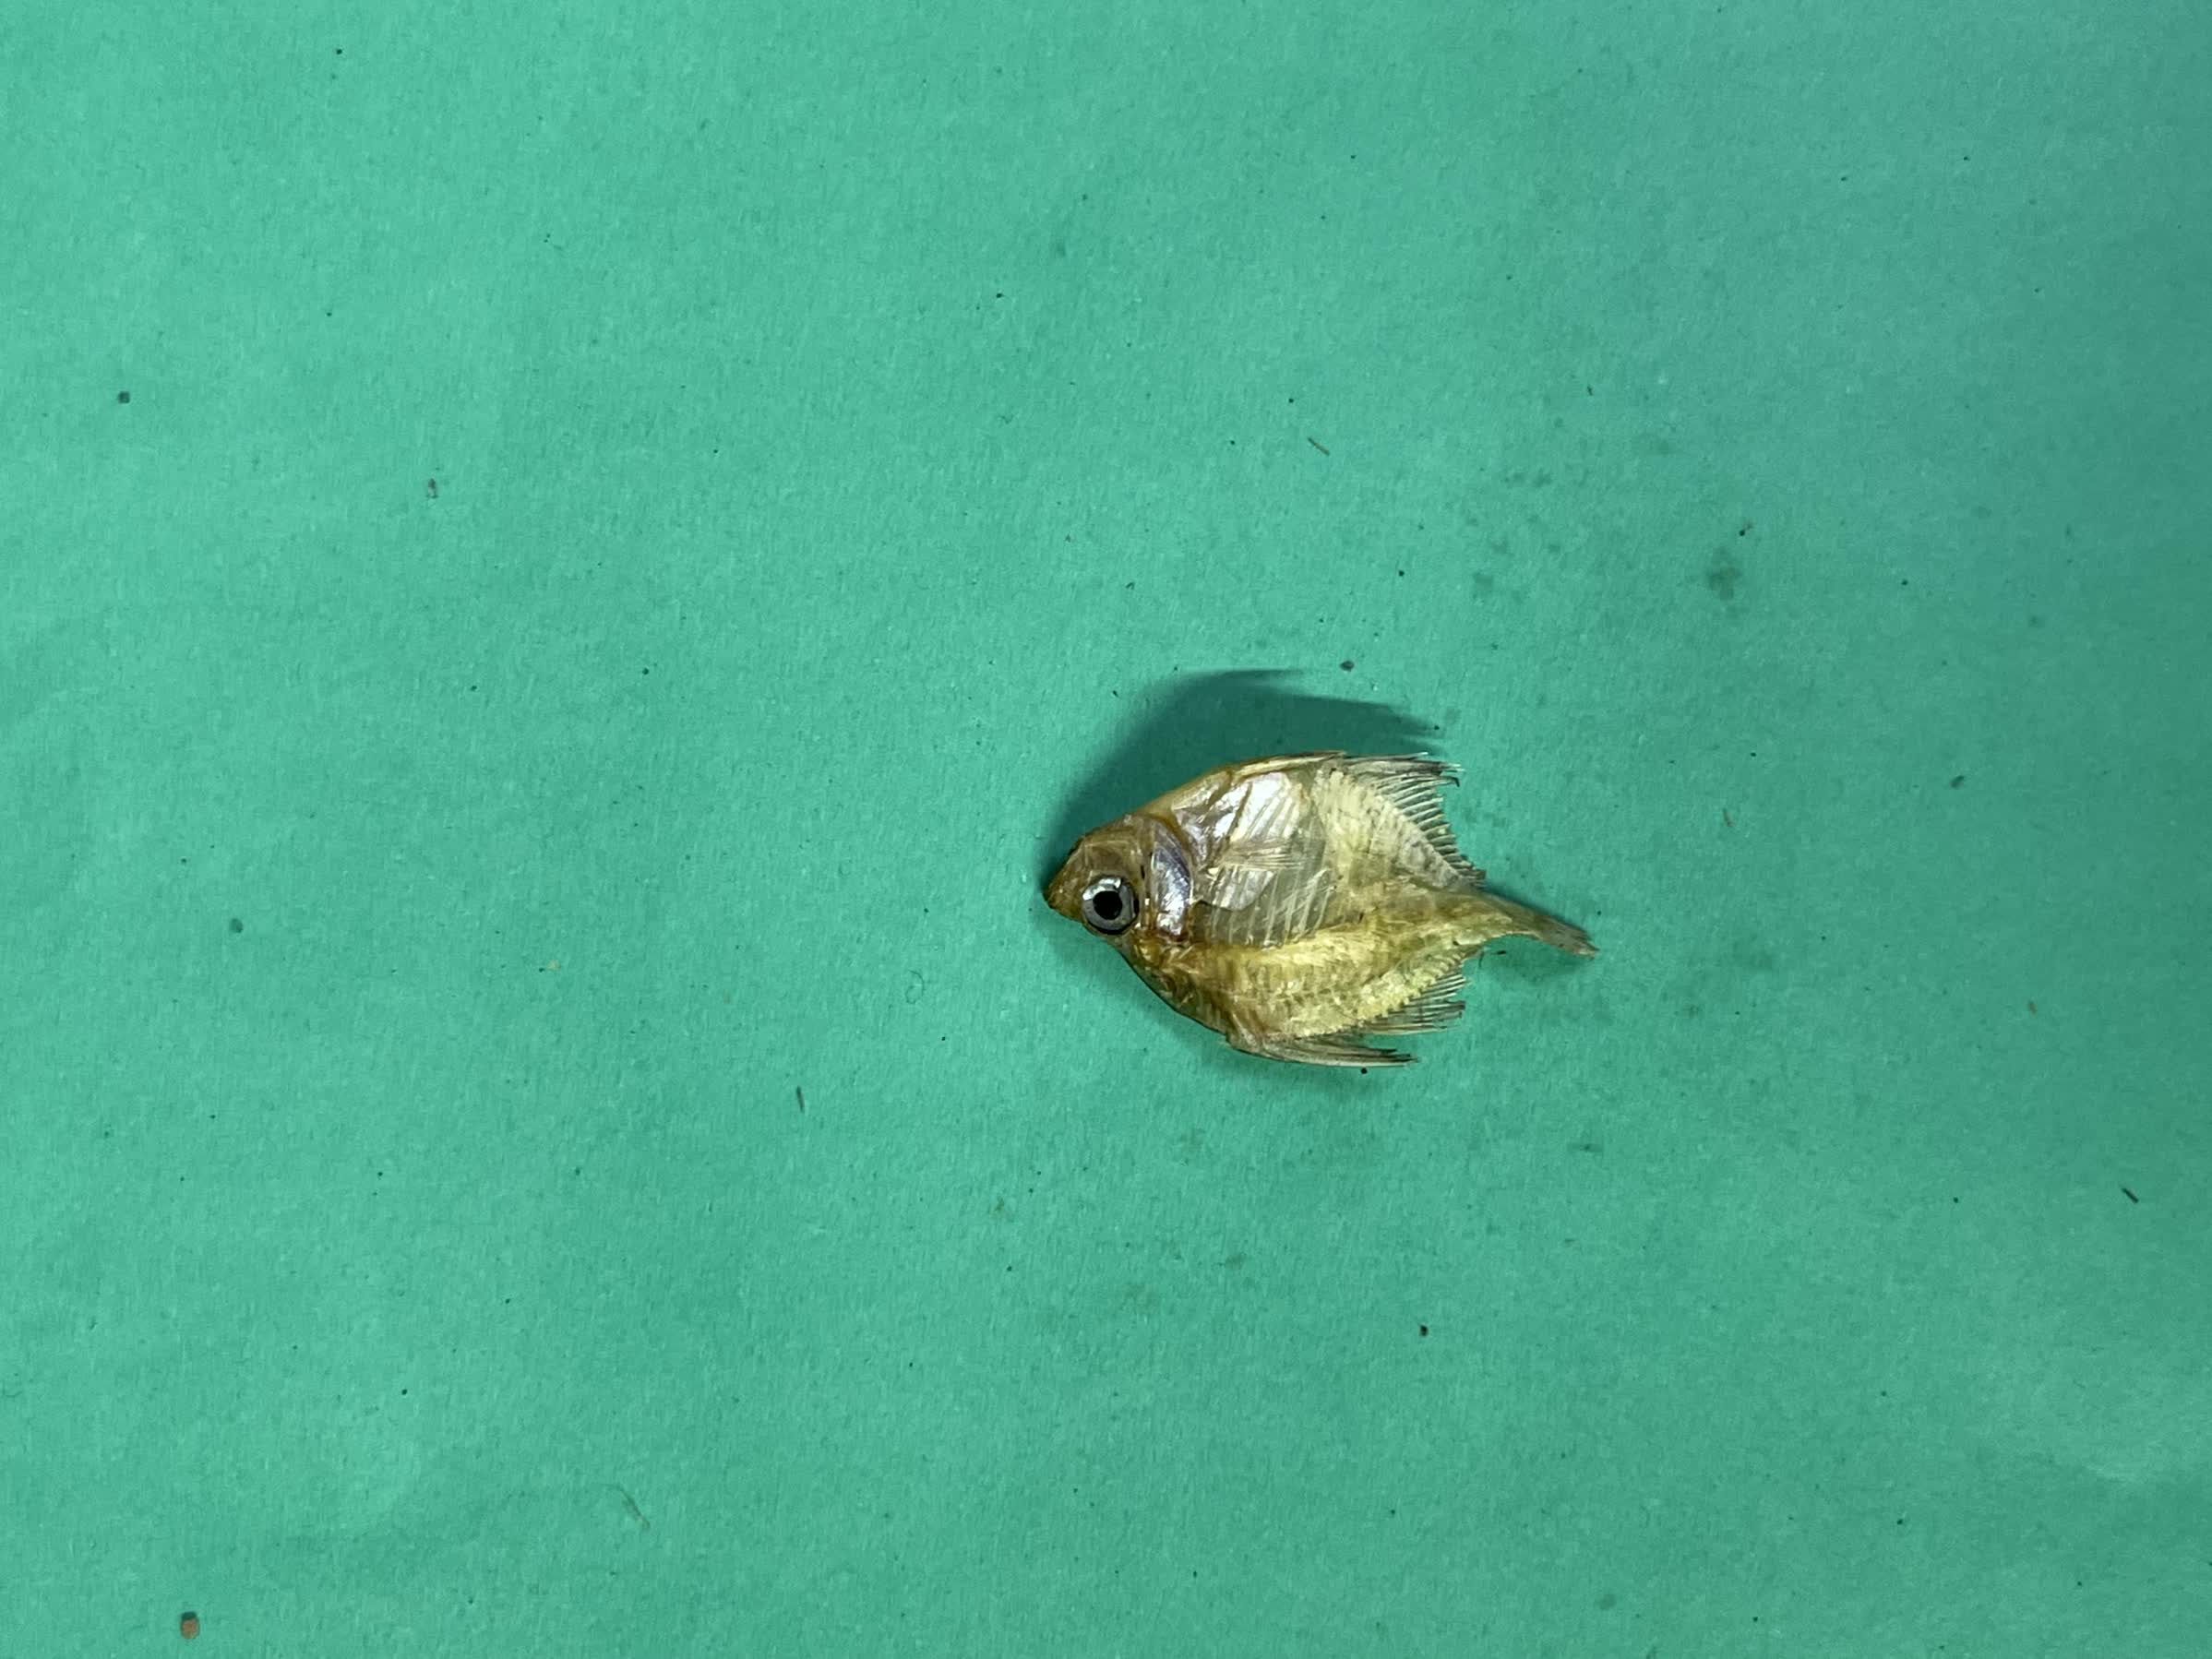
Species: Chanda